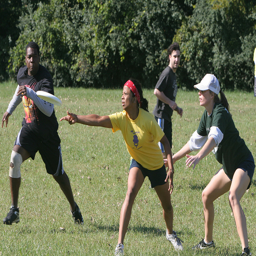
A bunch of people playing frisbee together in a field.
A woman throws a frisbee as others begin to run.
A group of men and women on a grass field playing a game with a frisbee.
Action show of men and women playing ultimate frisbee
Adults in open grassy field playing with flying disc.